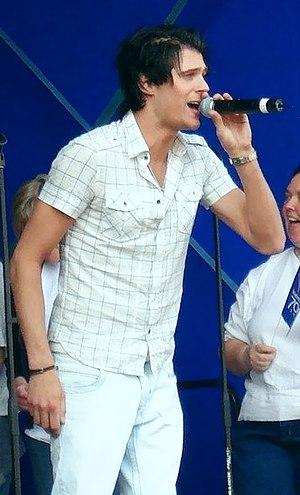
Basshunter, de son vrai nom Jonas Erik Altberg, né le 22 décembre 1984 à Halmstad, est un chanteur, producteur et disc jockey suédois. Il est mieux connu pour ses titres à succès tels que Boten Anna, Vi sitter i Ventrilo och spelar DotA, Now You're Gone, All I Ever Wanted. Depuis ses débuts, Basshunter a fait paraître un total de six albums.